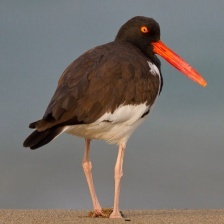
Species: OYSTER CATCHER
Scientific name: HAEMATOPUS
ImageNet parent category: oystercatcher